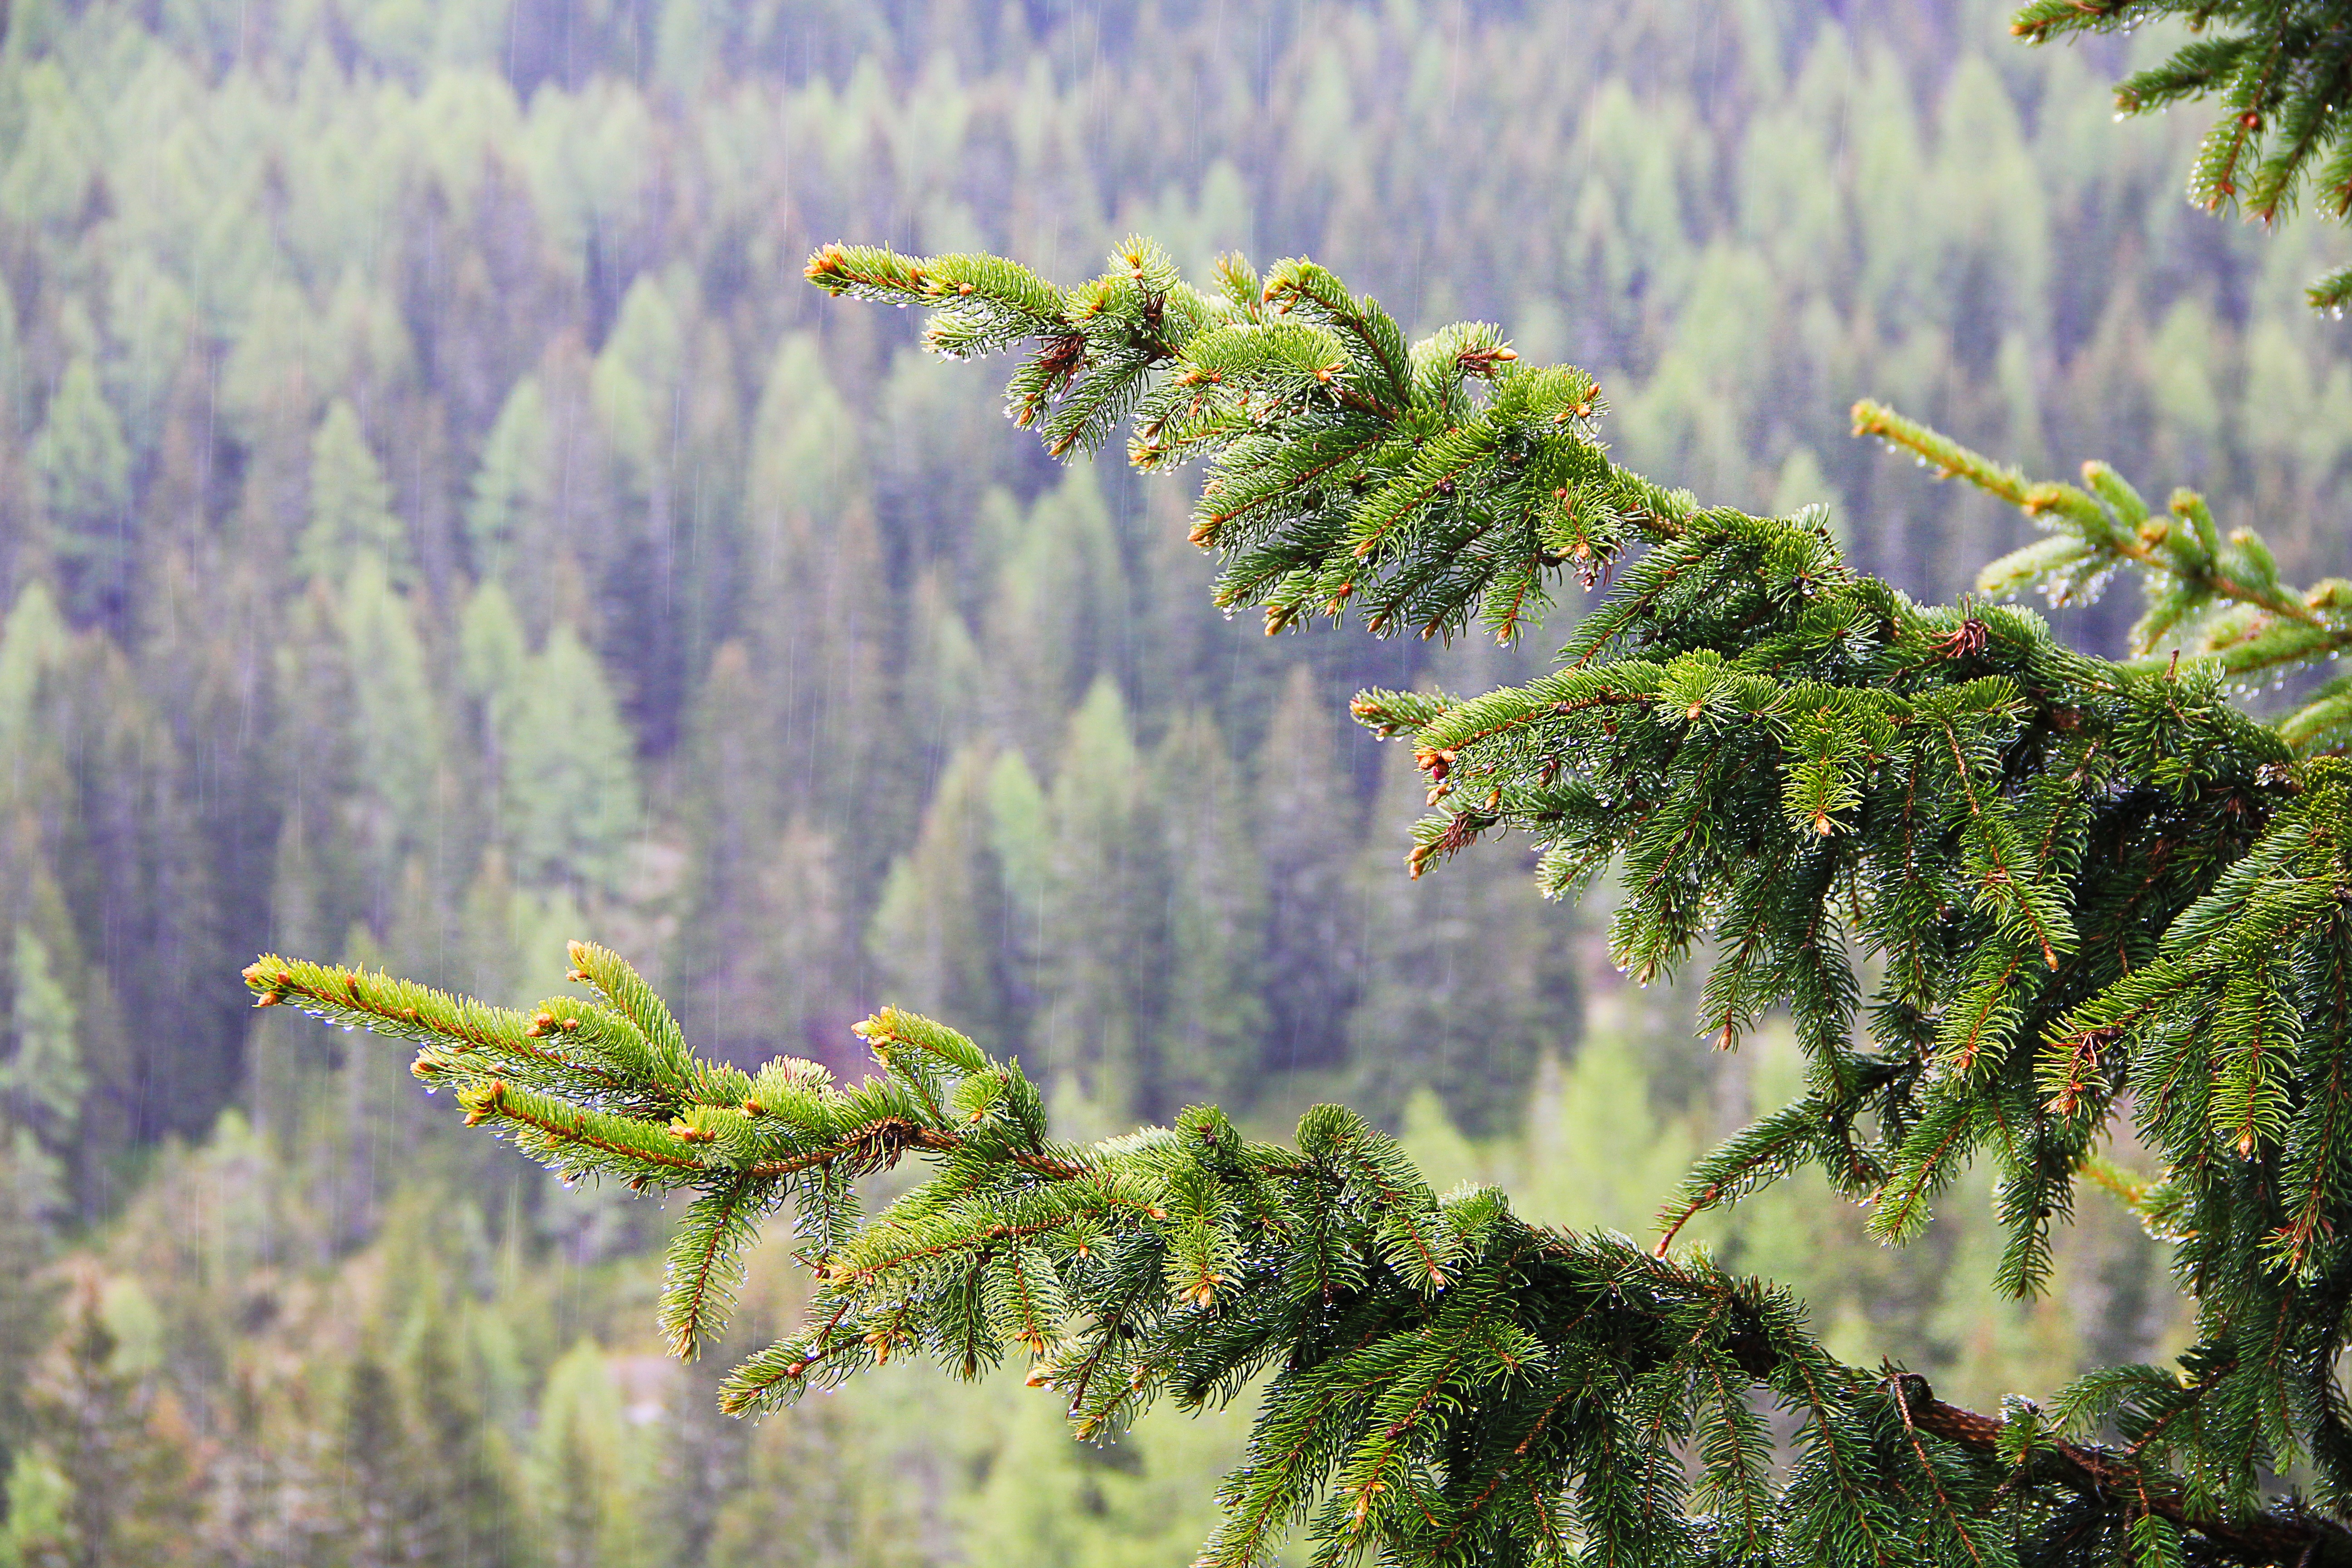
tree, nature, forest, grass, branch, plant, leaf, flower, frost, wildlife, green, autumn, botany, fir, flora, conifer, aesthetic, spruce, vegetation, shrub, needles, habitat, larch, ecosystem, pine needles, biome, needle branch, natural environment, grass family, woody plant, land plant